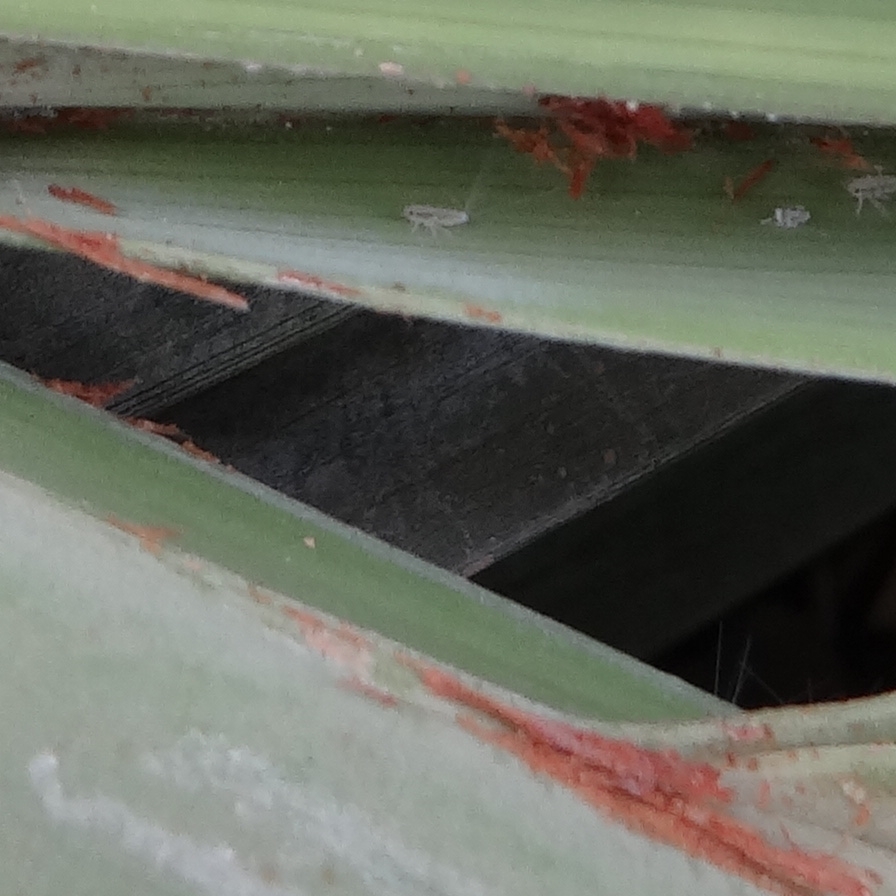
Label: Bug